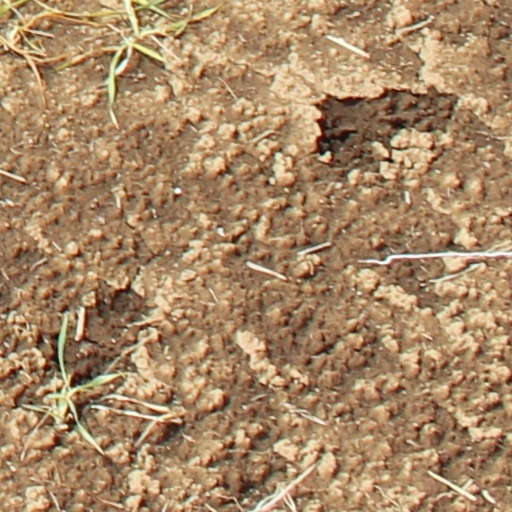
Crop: wheat